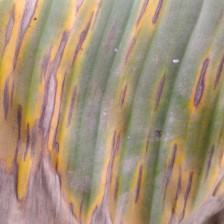
Label: sigatoka